Makers UPV

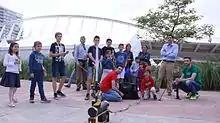
Rocket Workshop by Makers UPV at Valencia, April 2016

Makers UPV has a special focus on education for kids. The community has therefore partnered with several organisations to offer STEM workshops for kids, such as: